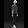
Label: Shirt